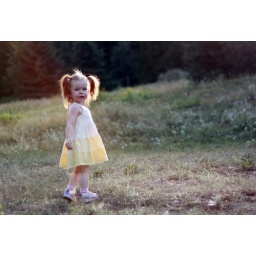
During the rehearsal in the cow pasture the day before Auntie Leah's wedding.